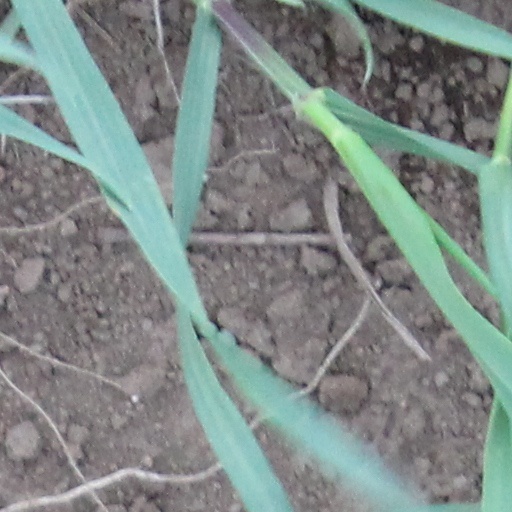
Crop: wheat